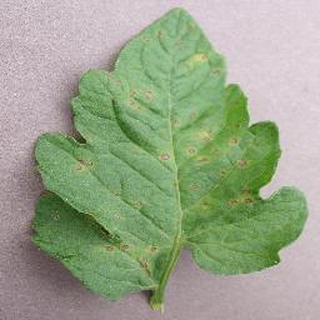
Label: tomato_septoria_leaf_spot